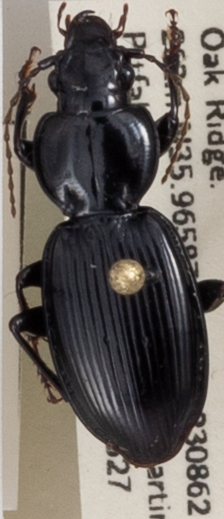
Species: Cyclotrachelus fucatus
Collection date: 2020-05-27
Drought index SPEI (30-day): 0.566
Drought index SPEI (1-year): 2.09
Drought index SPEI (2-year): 2.09